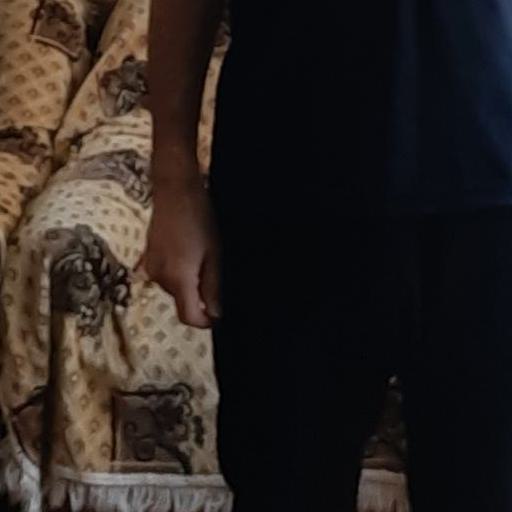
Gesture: no_gesture